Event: Nepal Earthquake
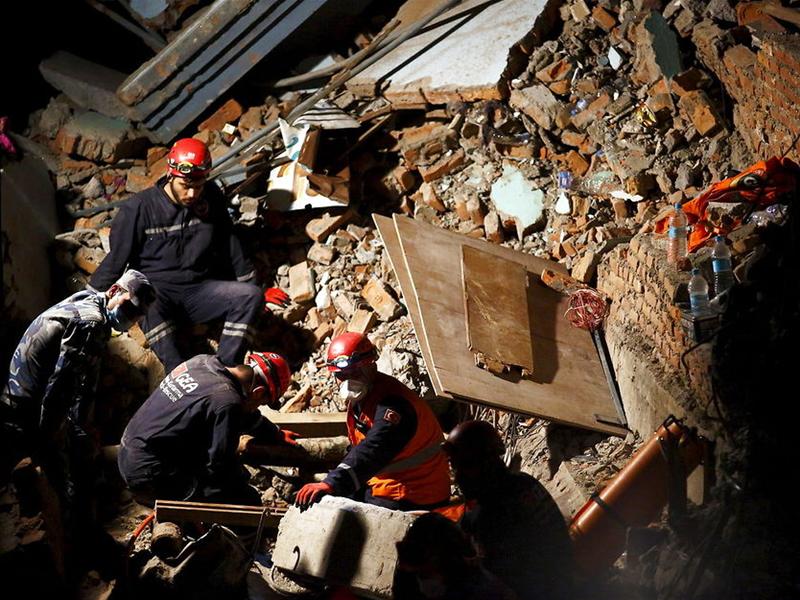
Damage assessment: damage